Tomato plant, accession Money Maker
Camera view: tilt-top (135 deg); turntable rotation: 0 degrees
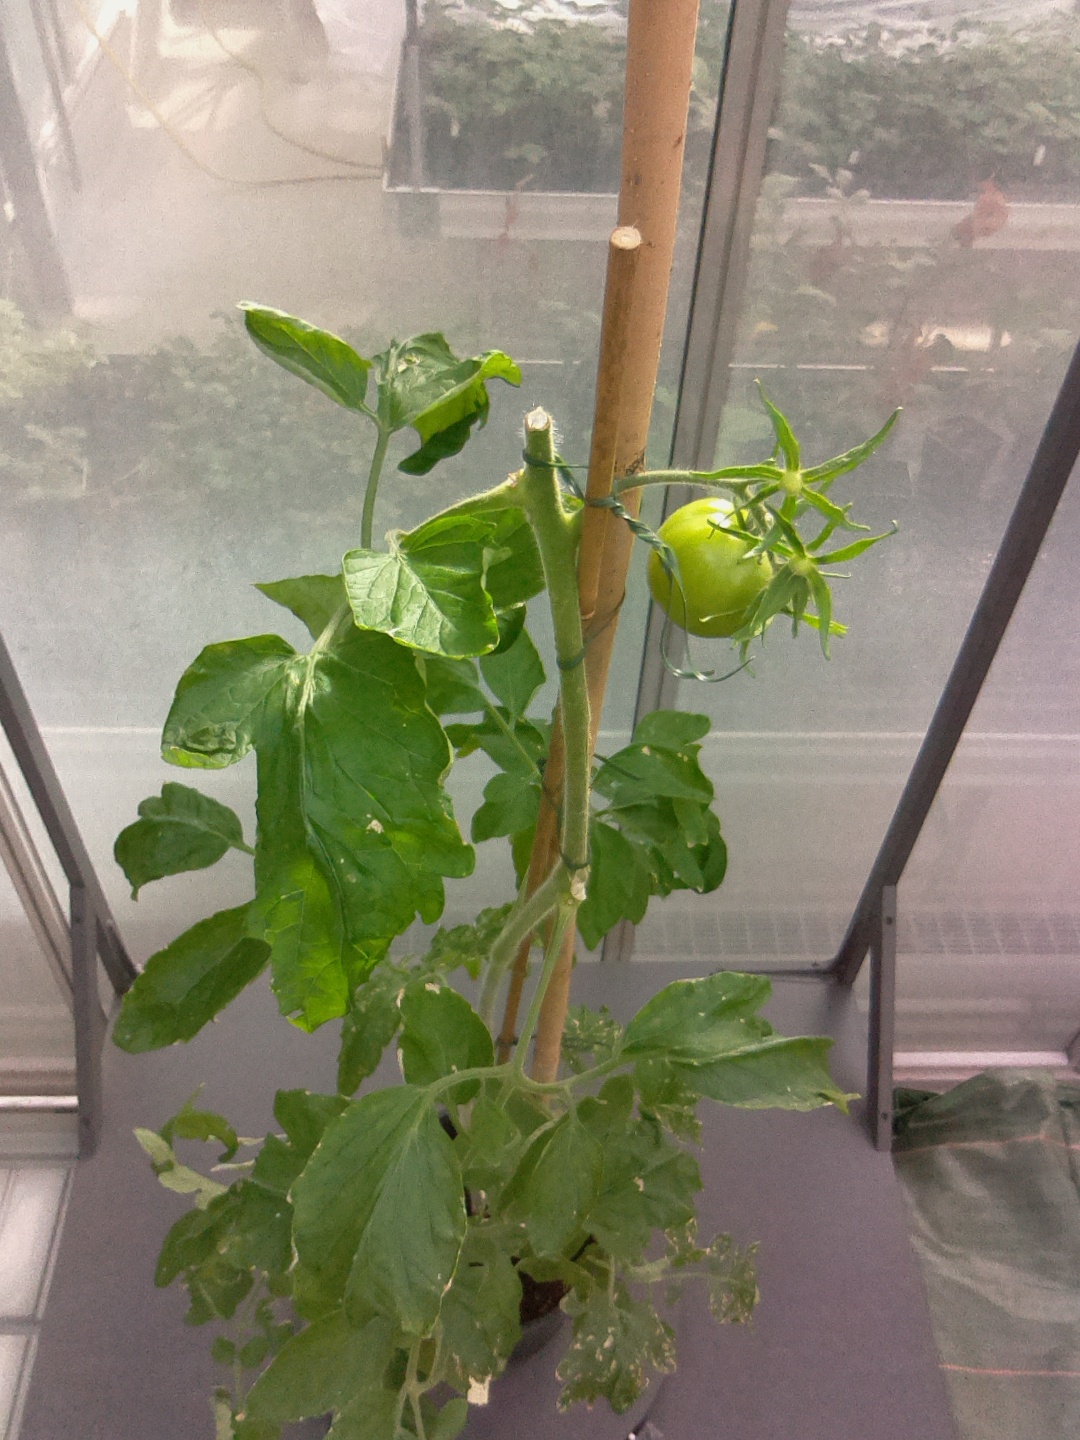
BBCH growth stage 74: 40%-50% of final fruit size